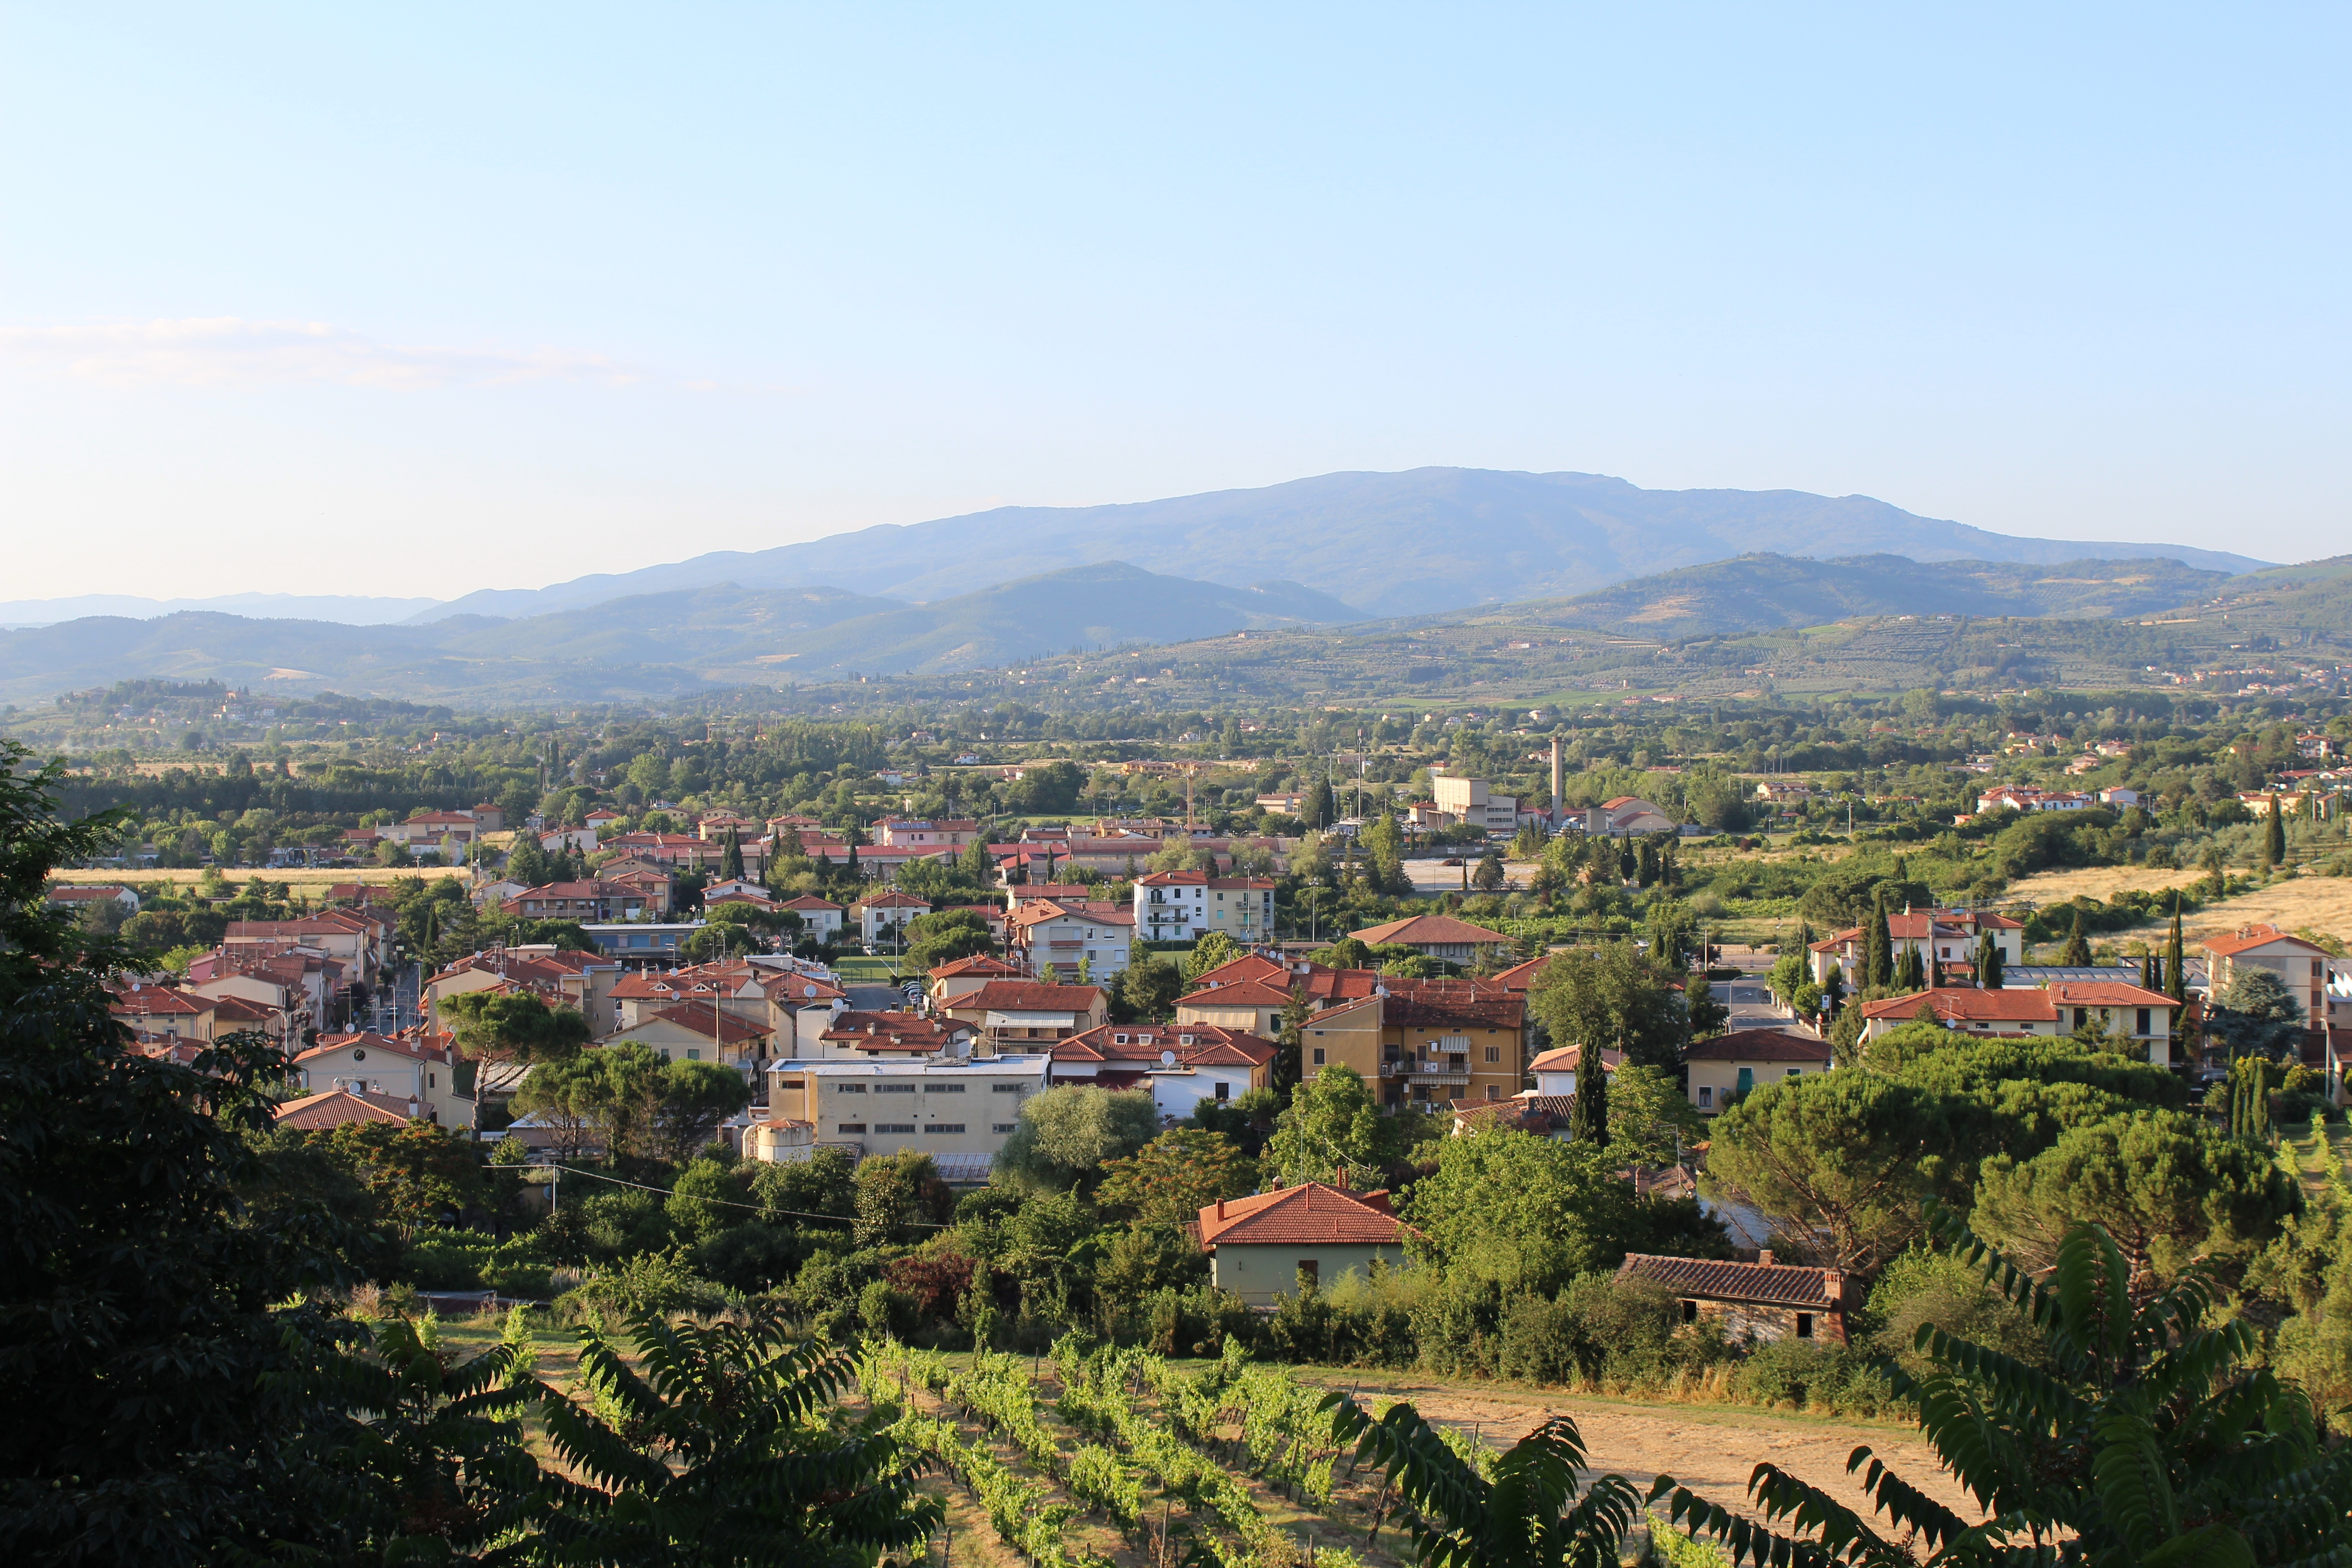
landscape, mountain, hill, town, valley, mountain range, cityscape, panorama, village, italy, tourism, estate, rural area, bird's eye view, aerial photography, residential area, geographical feature, human settlement, mountainous landforms, arrezo